Ruin Explorers

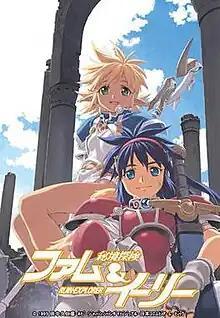
DVD cover art

, also known as Ruin Explorers Fam & Ihrie, is a four episode 1995 OVA by ANIMATE and Asia-Do. It is set in a fantasy environment and stars Fam and Ihrie, two female treasure hunters working to find the "Ultimate Power".